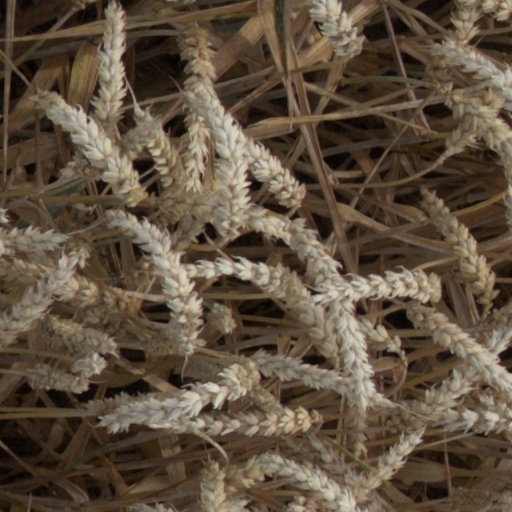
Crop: wheat